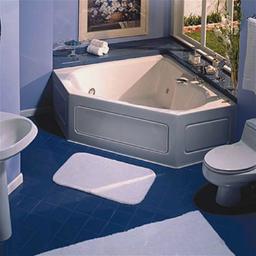
Room type: bathroom